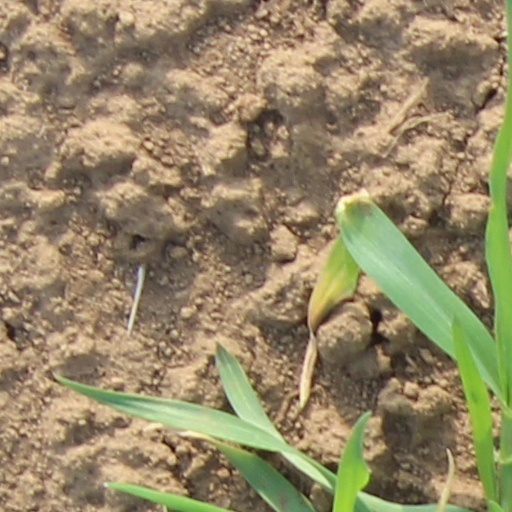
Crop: wheat